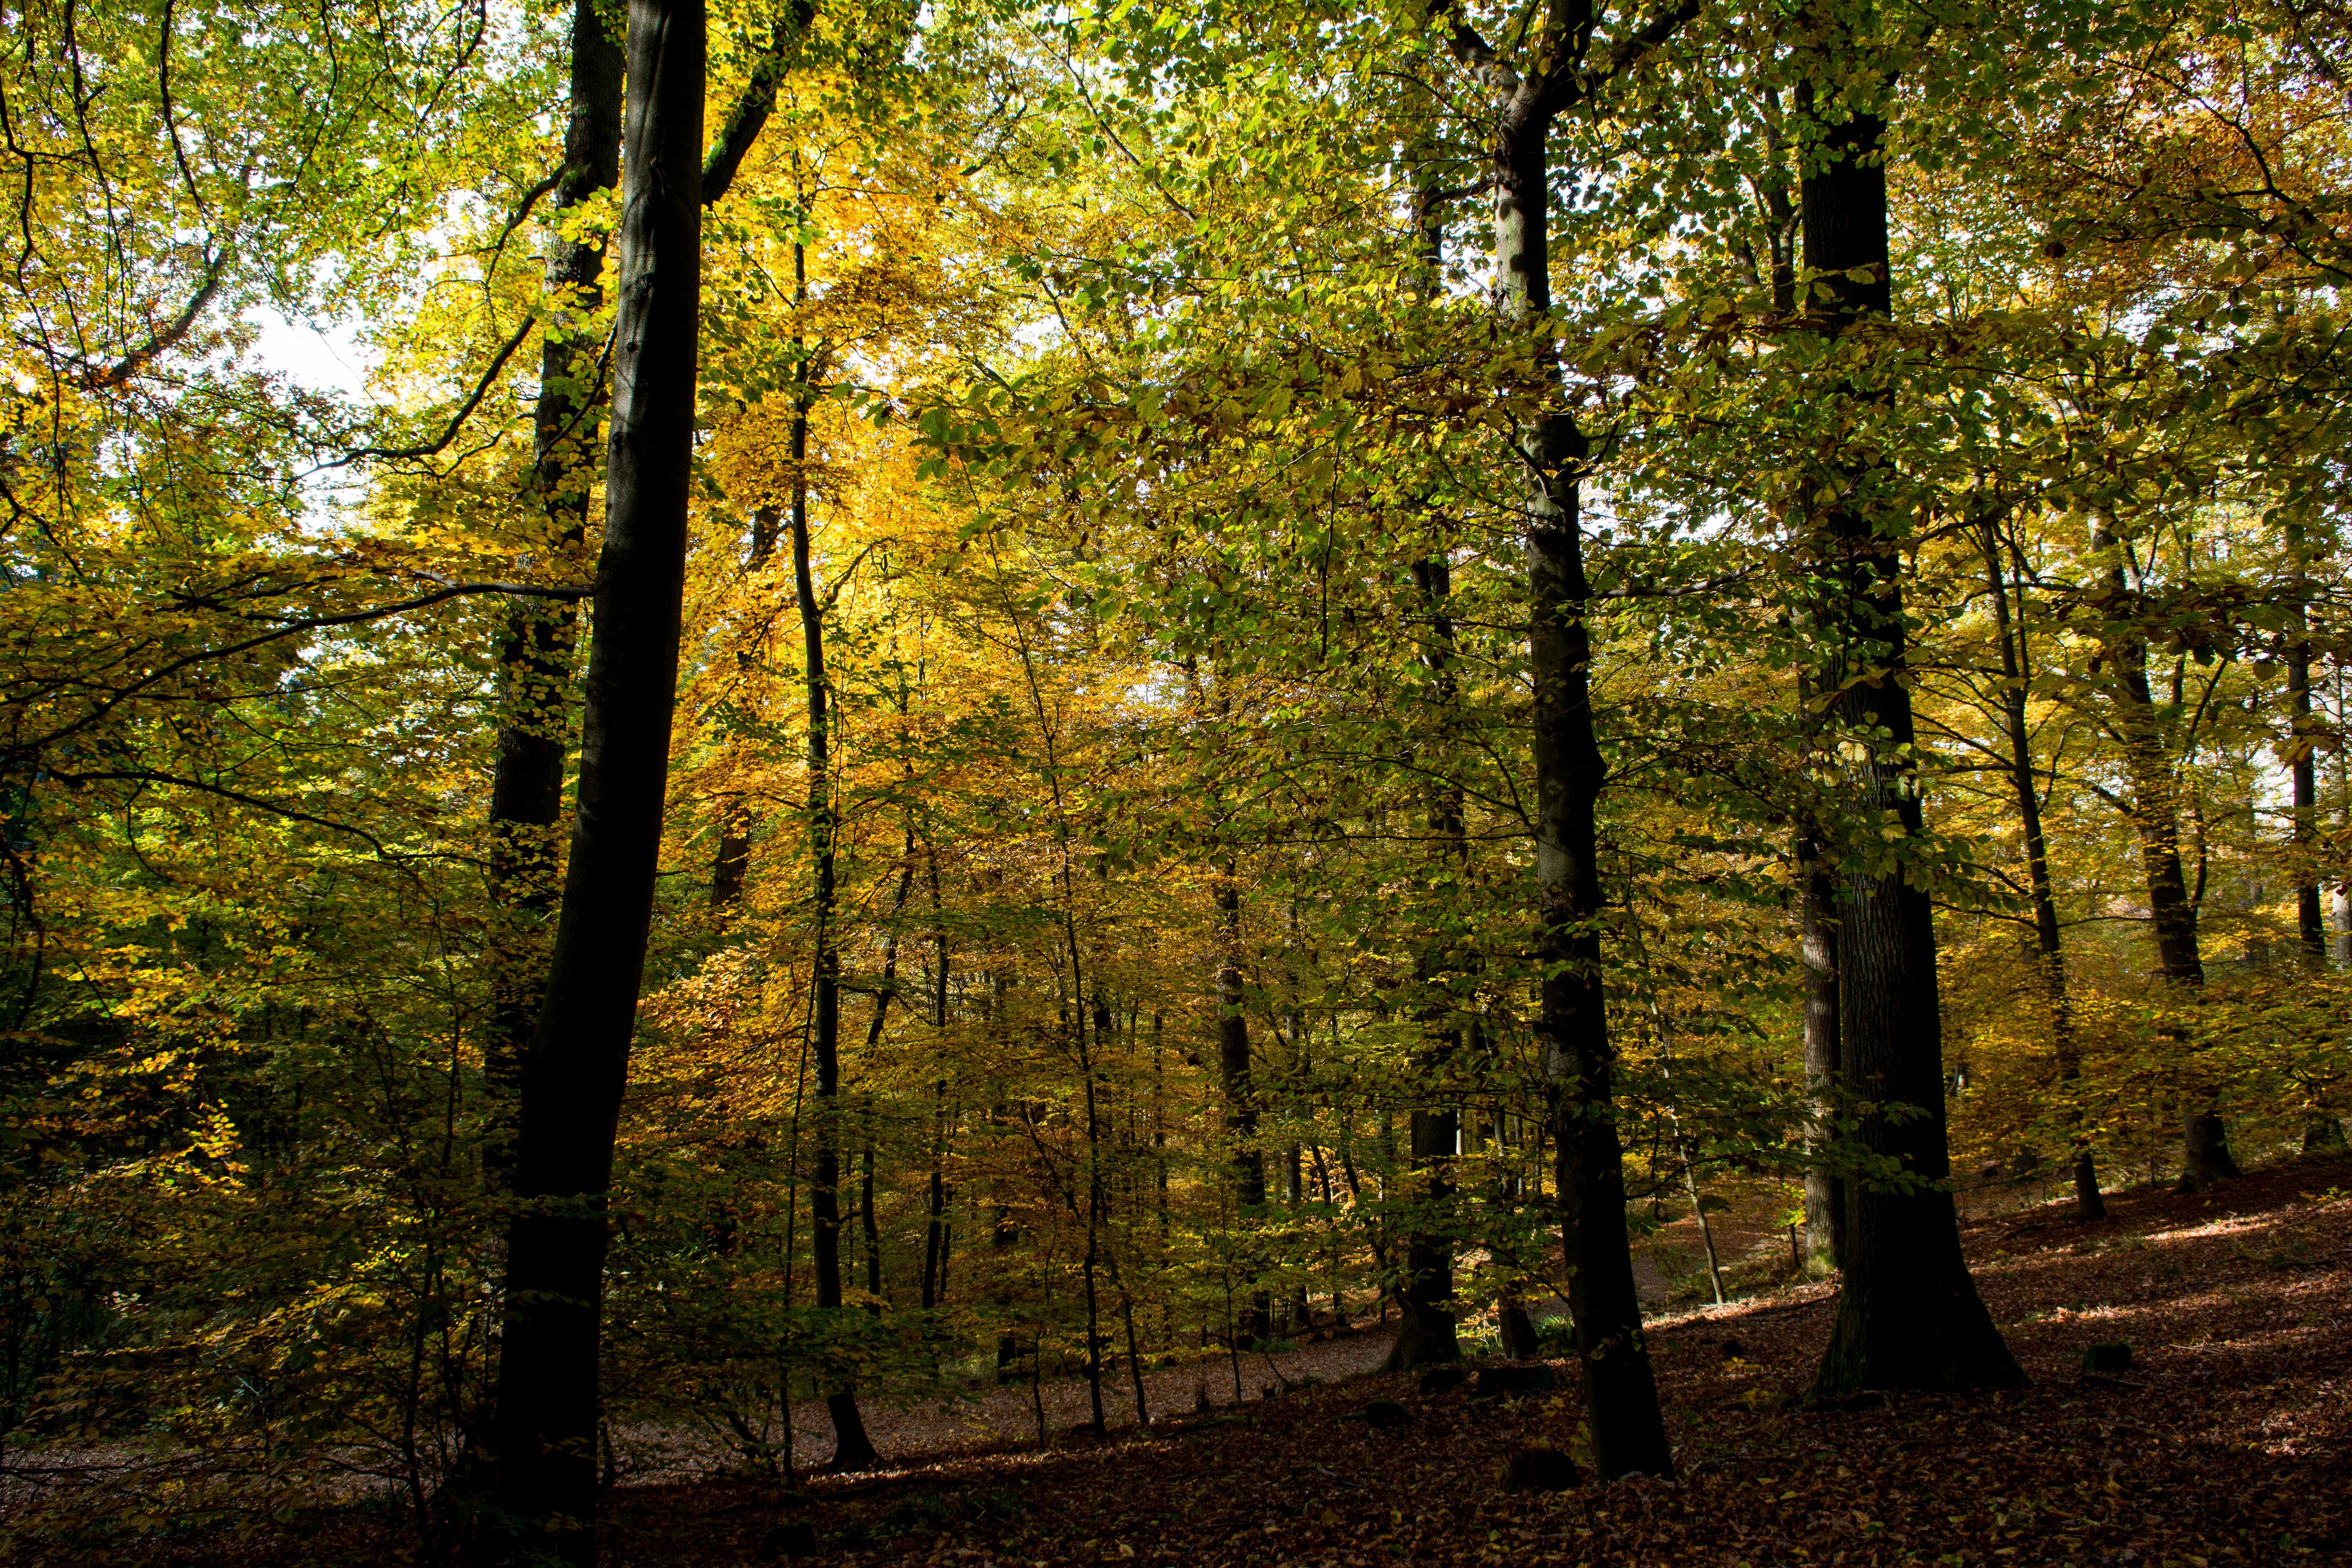
tree, nature, forest, wilderness, branch, plant, sunlight, leaf, autumn, season, deciduous, grove, woodland, habitat, fall color, ecosystem, biome, old growth forest, natural environment, woody plant, temperate broadleaf and mixed forest, temperate coniferous forest